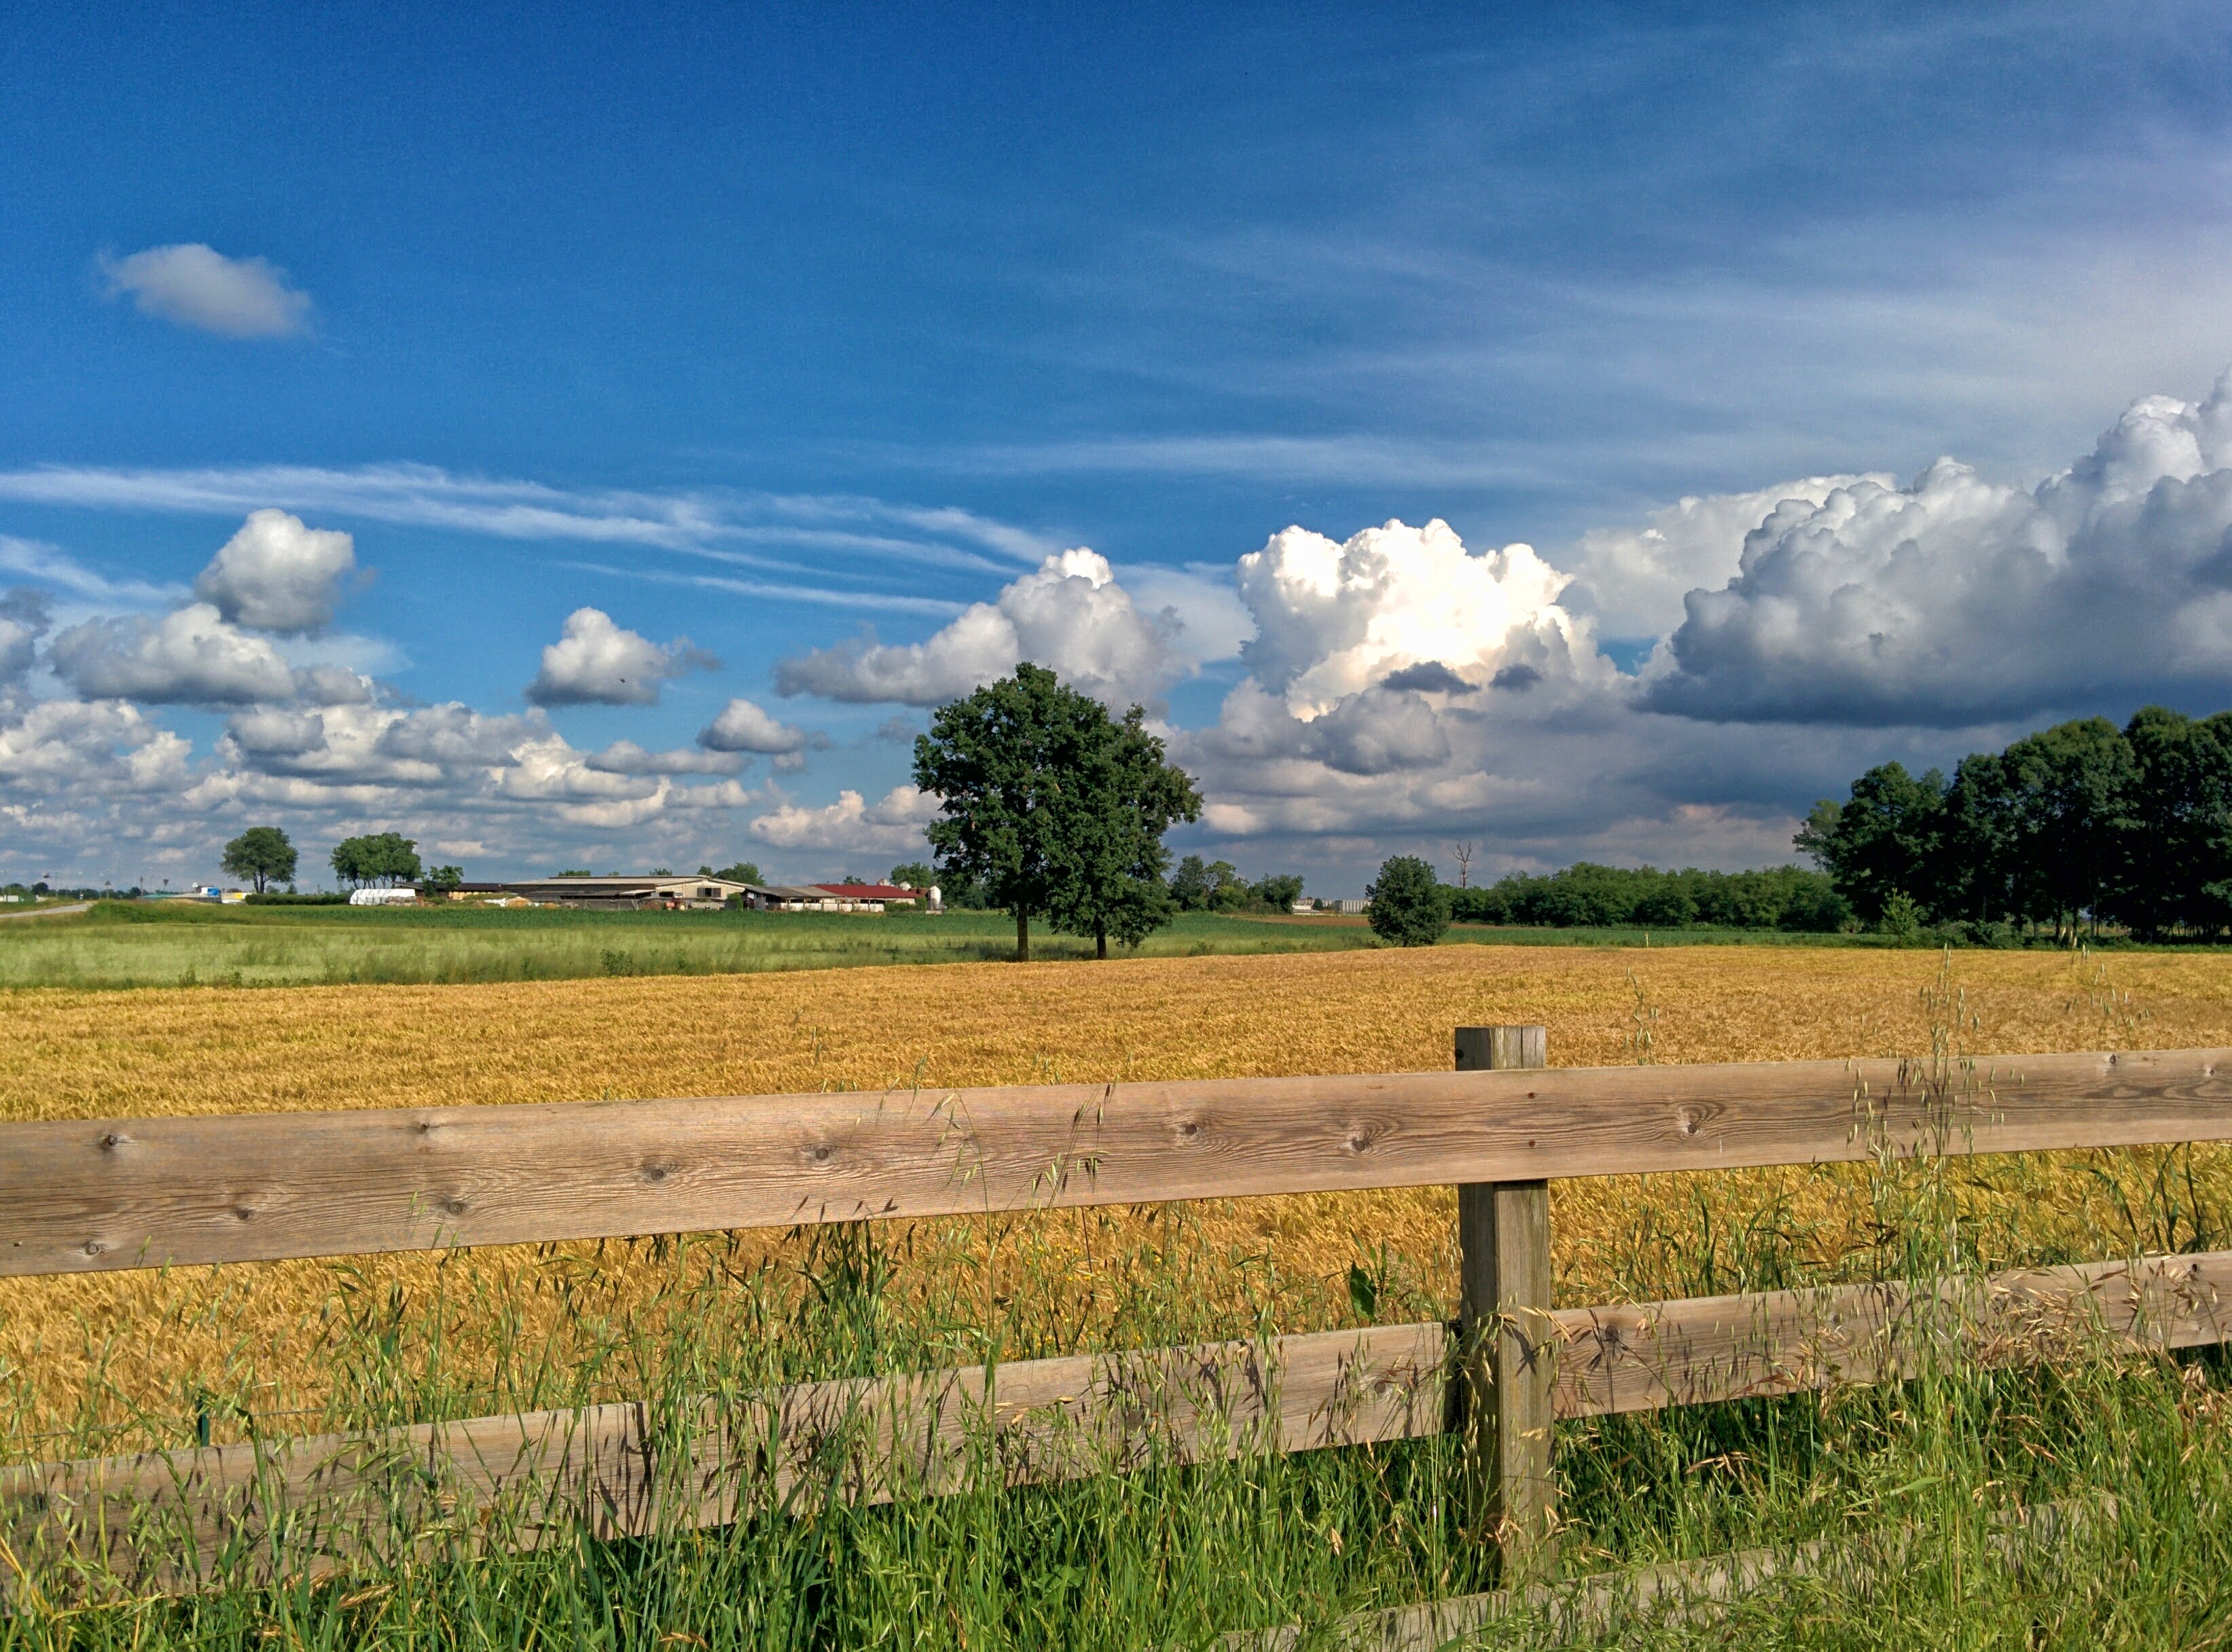
landscape, tree, nature, grass, horizon, marsh, fence, cloud, sky, field, farm, meadow, wheat, prairie, sunlight, morning, hill, wind, summer, spring, crop, pasture, soil, italy, yellow, agriculture, plain, cultivation, fields, polder, grassland, vegetation, ears, wildflowers, thunderstorm, cereals, vista, plantations, habitat, ecosystem, campaign, rural area, meadows, paddy field, meteorological phenomenon, natural environment, grass family